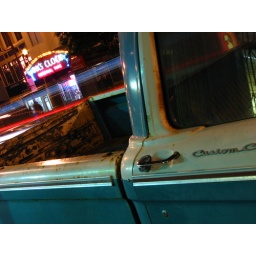
old pickup truck in the mission, on mission street - san francisco, california